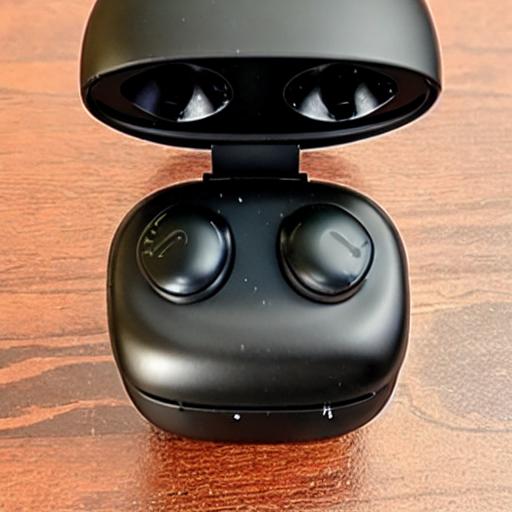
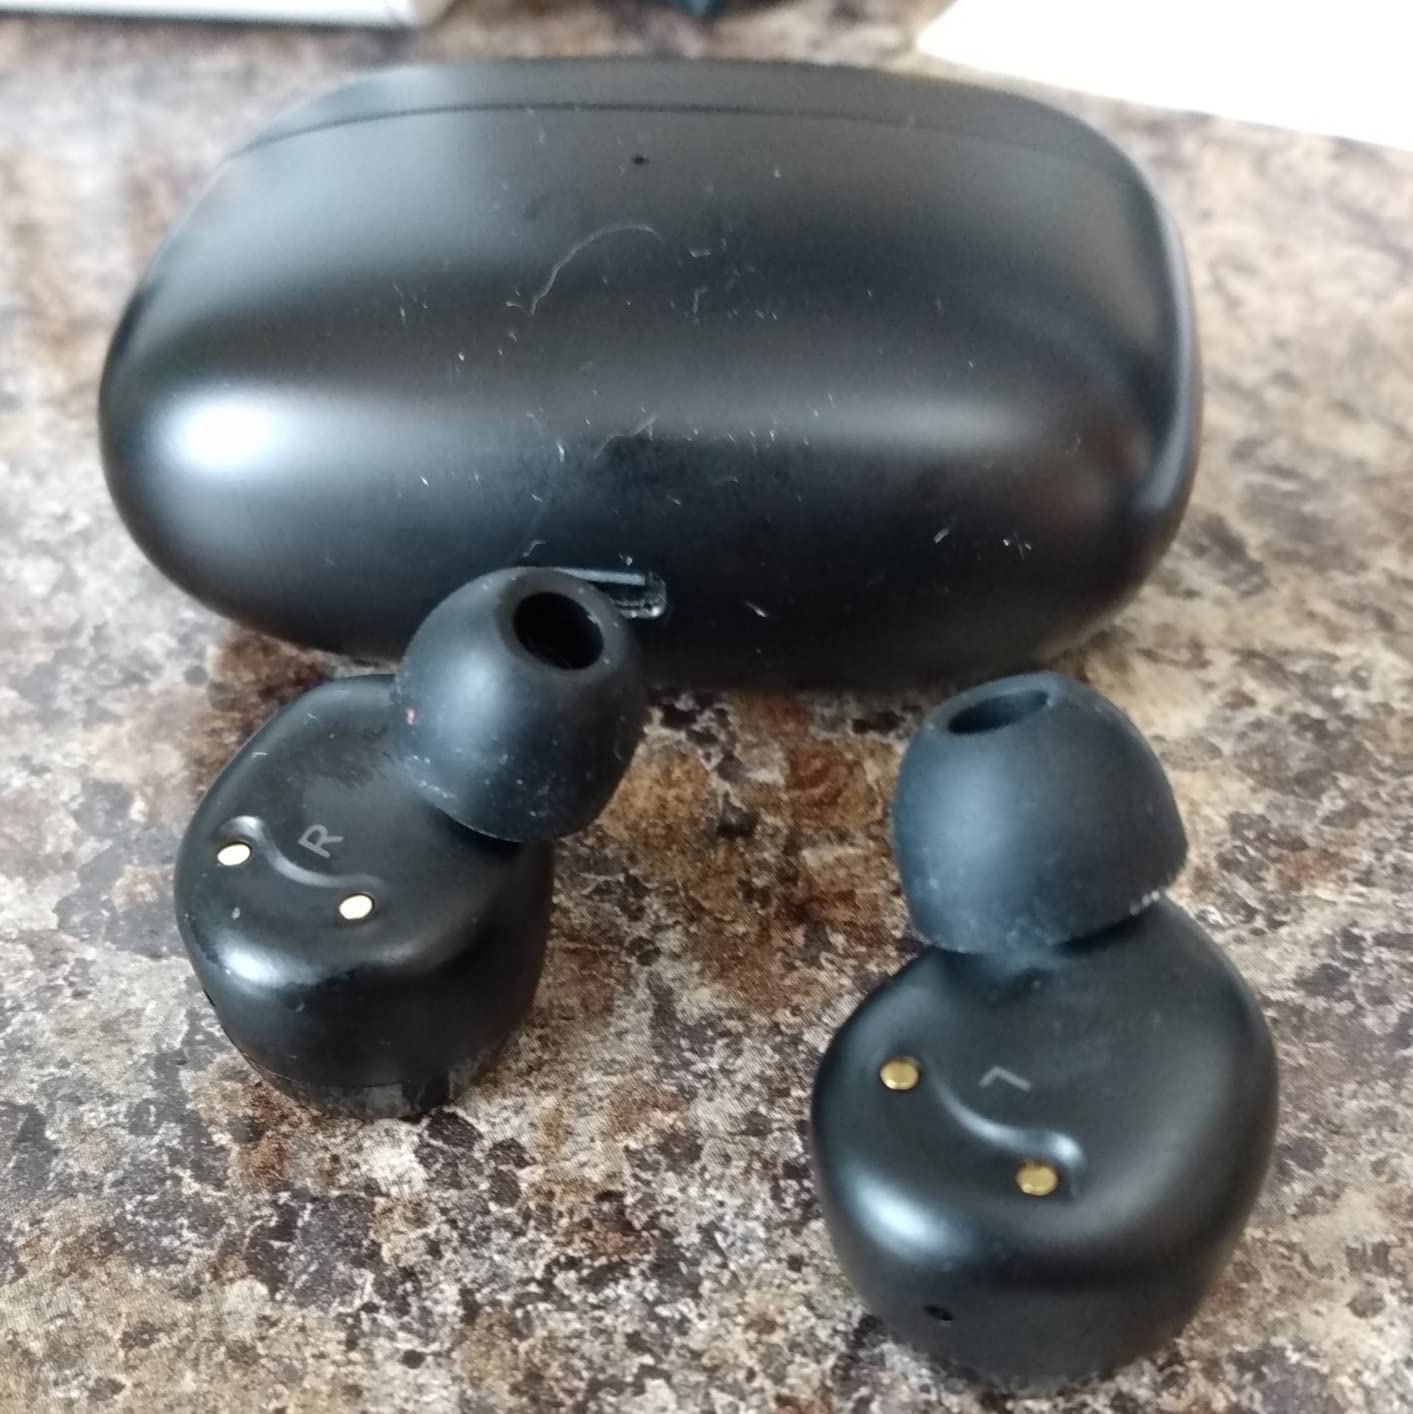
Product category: earbuds
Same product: no